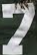
Number: 7